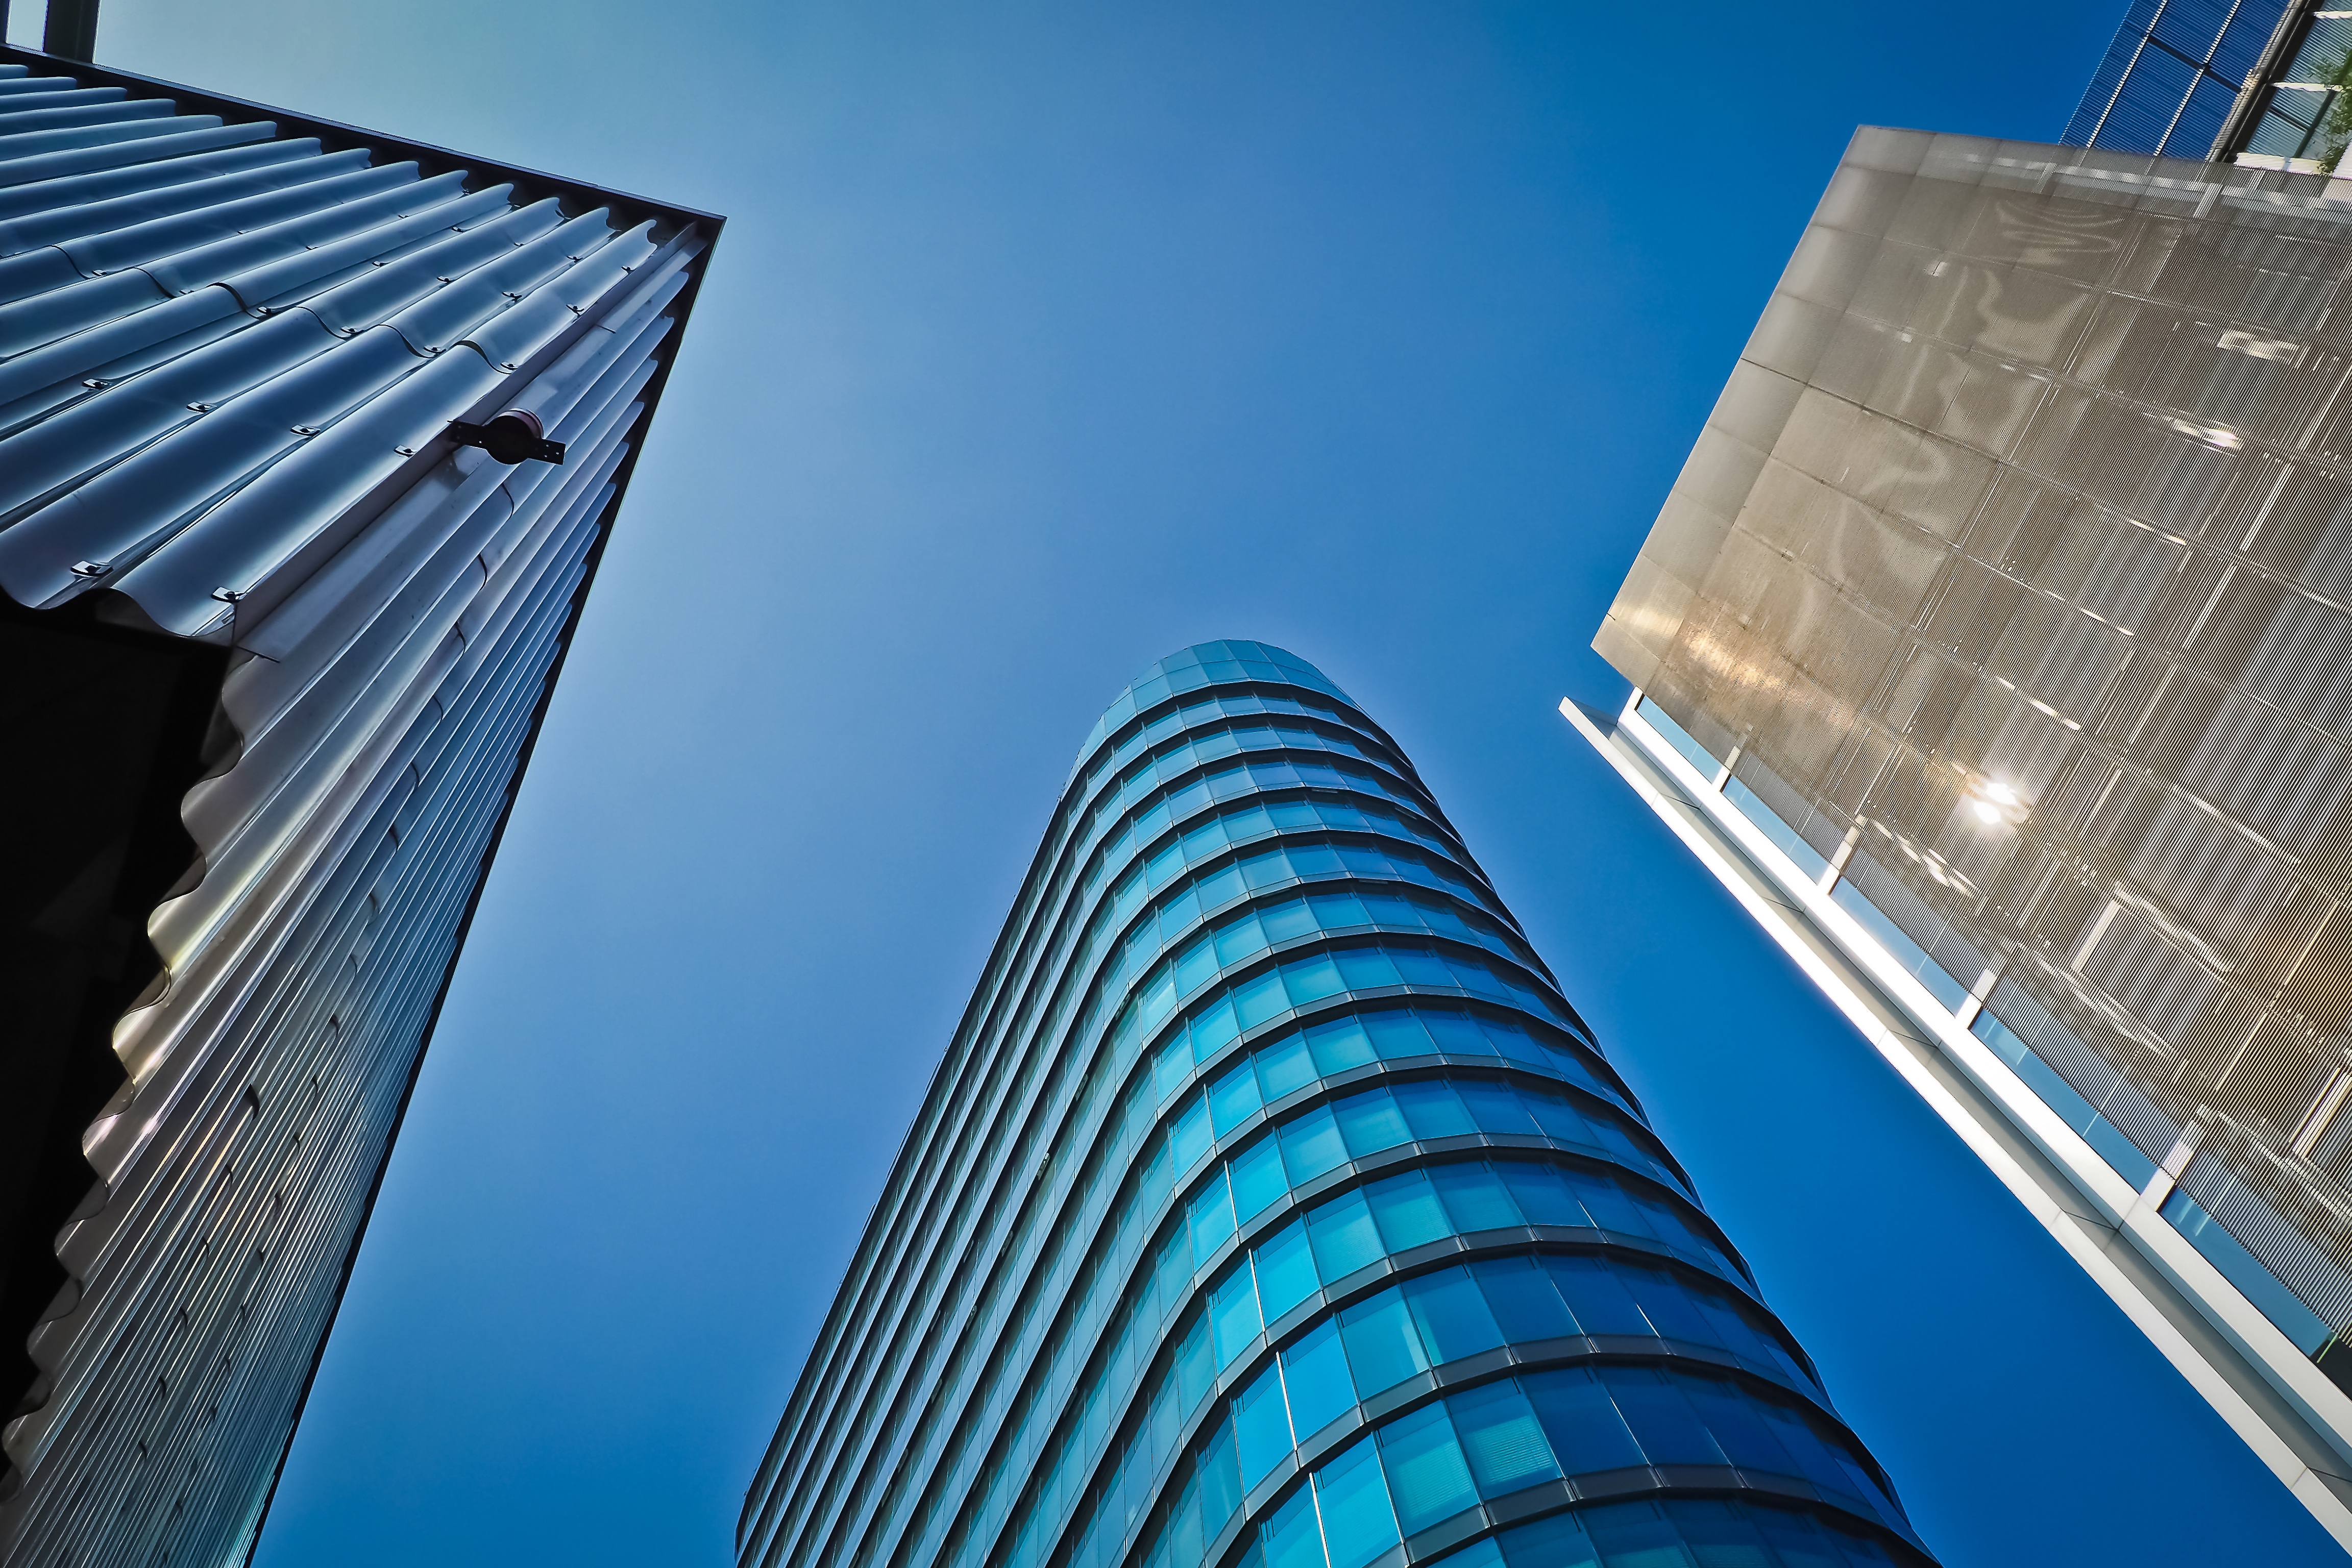
abstract, architecture, structure, sunlight, window, glass, building, city, home, skyscraper, urban, downtown, line, reflection, tower, landmark, facade, blue, modern, office building, tower block, energy, modern architecture, lichtspiel, shape, headquarters, metropolis, low angle shot, glass front, dusseldorf, glass facade, metropolitan area